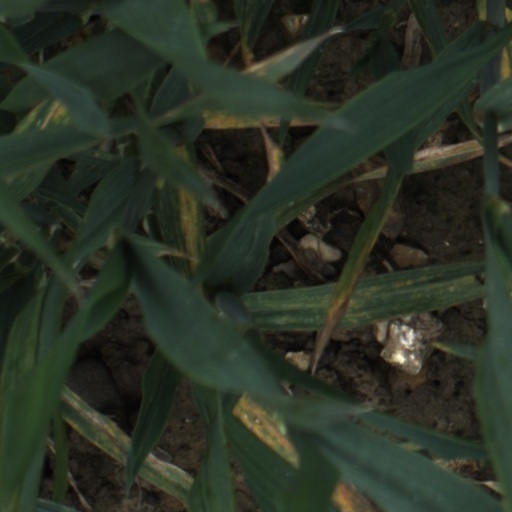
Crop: wheat